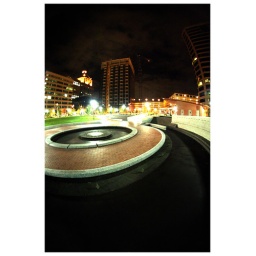
I'm going to take this same shot again when there is water in the fountain and that building is finished.